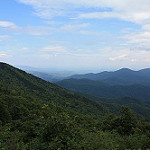
Label: mountain